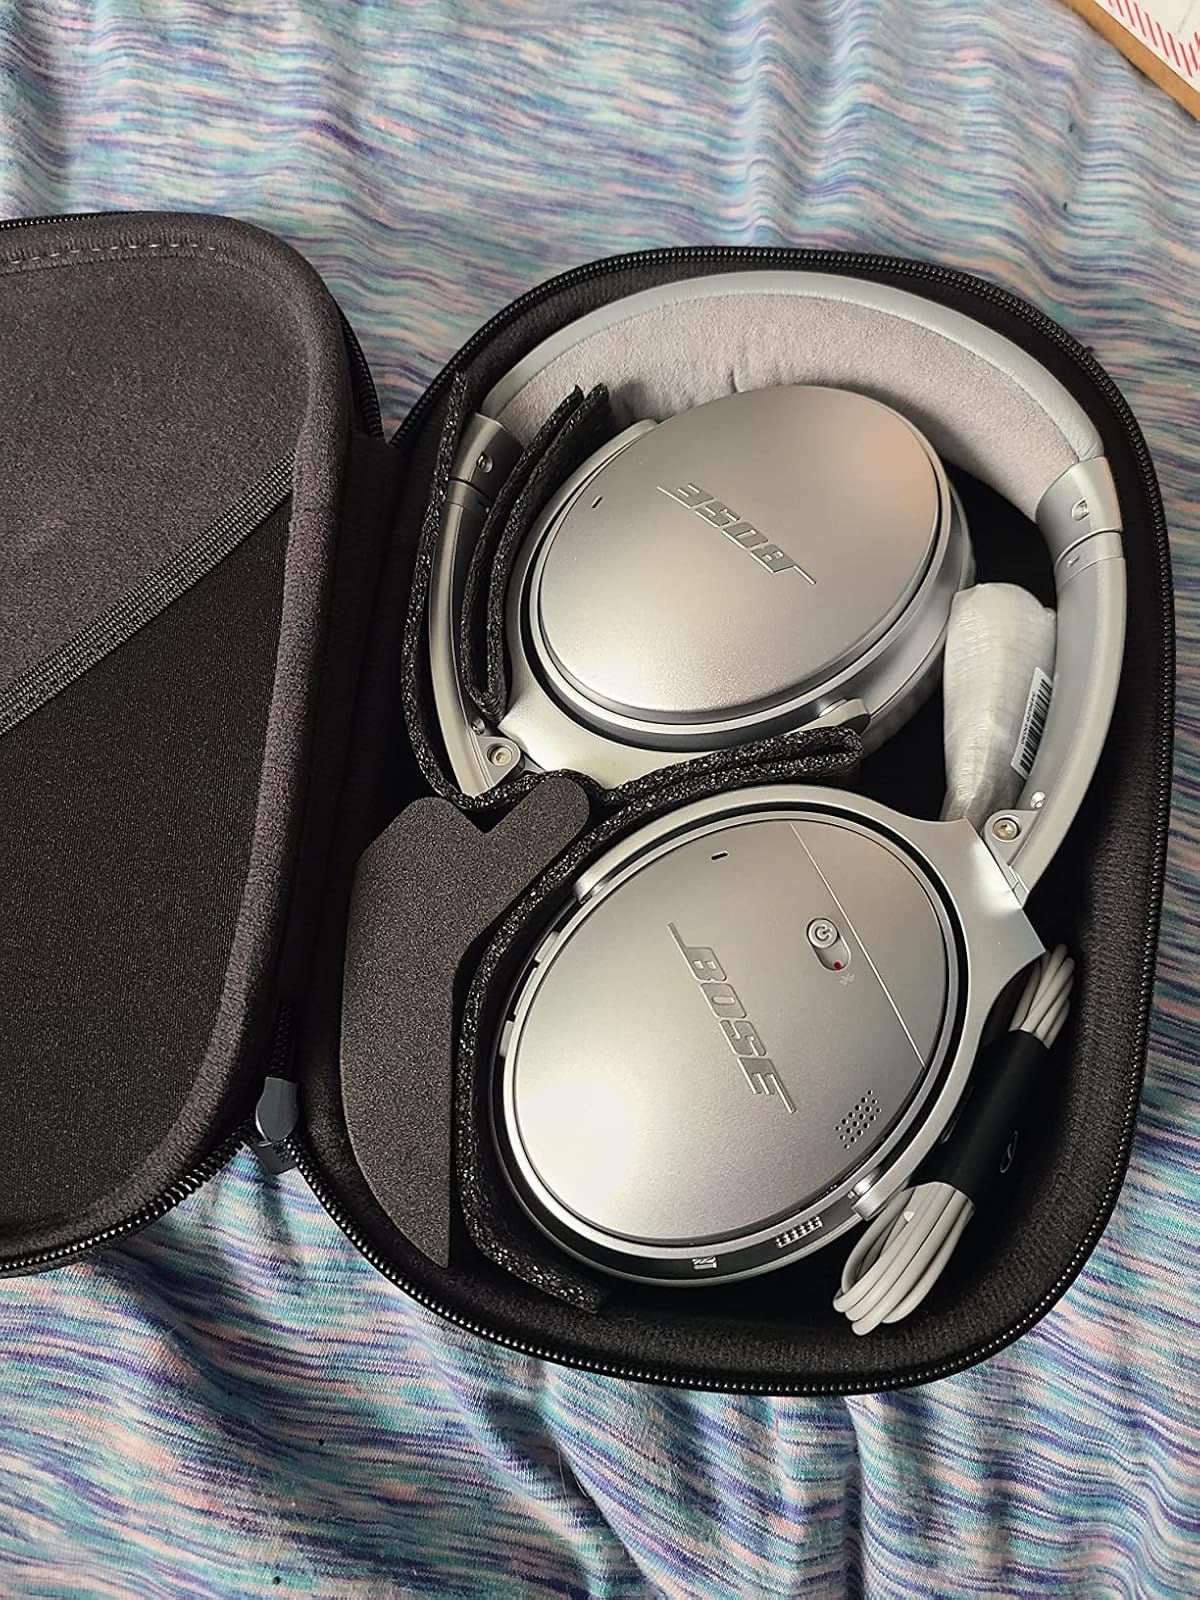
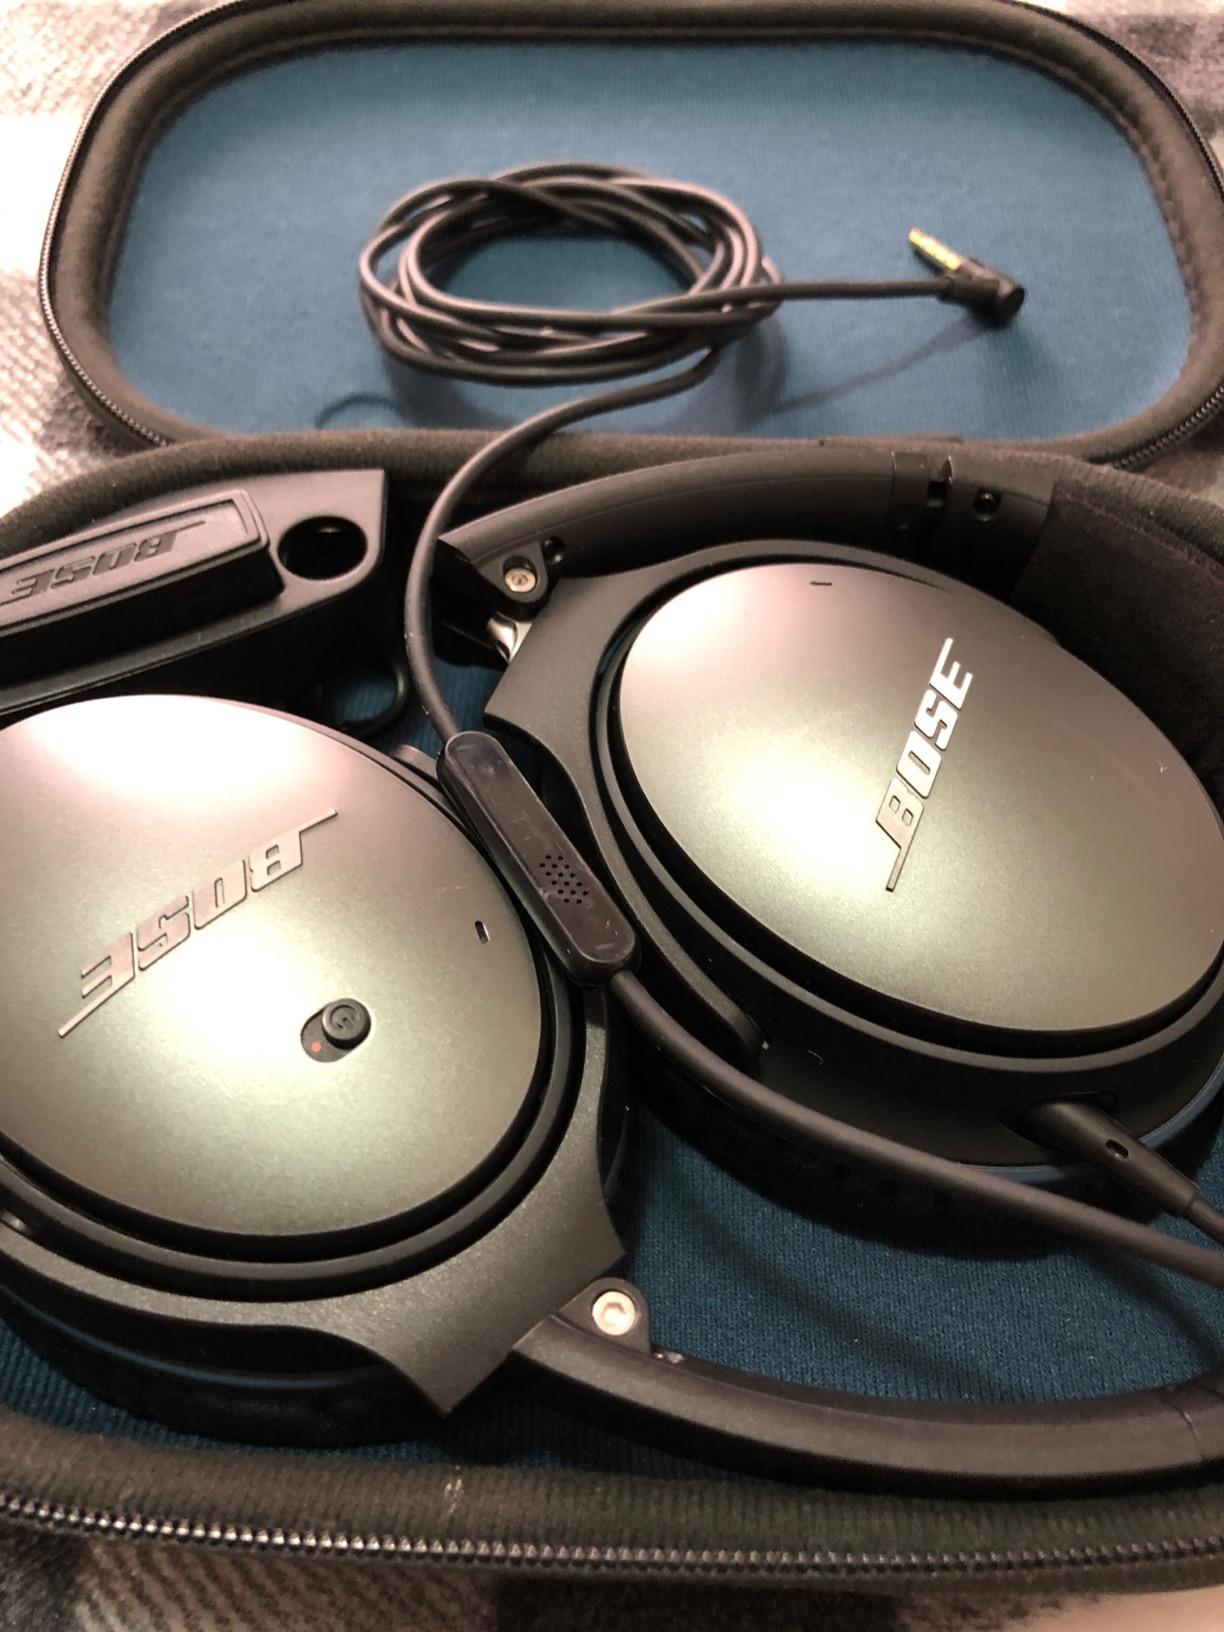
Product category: headphones
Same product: no